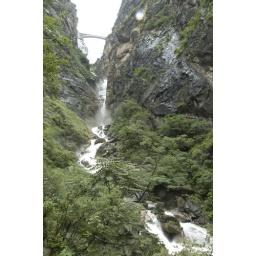
The bridge on the &amp;quot;Low&amp;quot; road above us with the waterfall coming straight at us.